Billy Howerdel

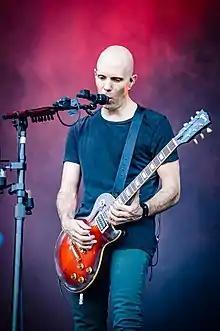
Howerdel in 2018

William L. Howerdel (born May 18, 1970) is an American musician, best known as a founding member, guitarist, backing vocalist, songwriter, and producer for the band A Perfect Circle, as well as for his former solo project, Ashes Divide. Howerdel has recorded six studio albums across his career: four with A Perfect Circle, one under the moniker Ashes Divide, and one under his own name.